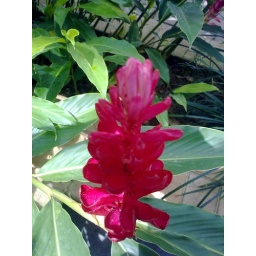
A flower beside the fish pond